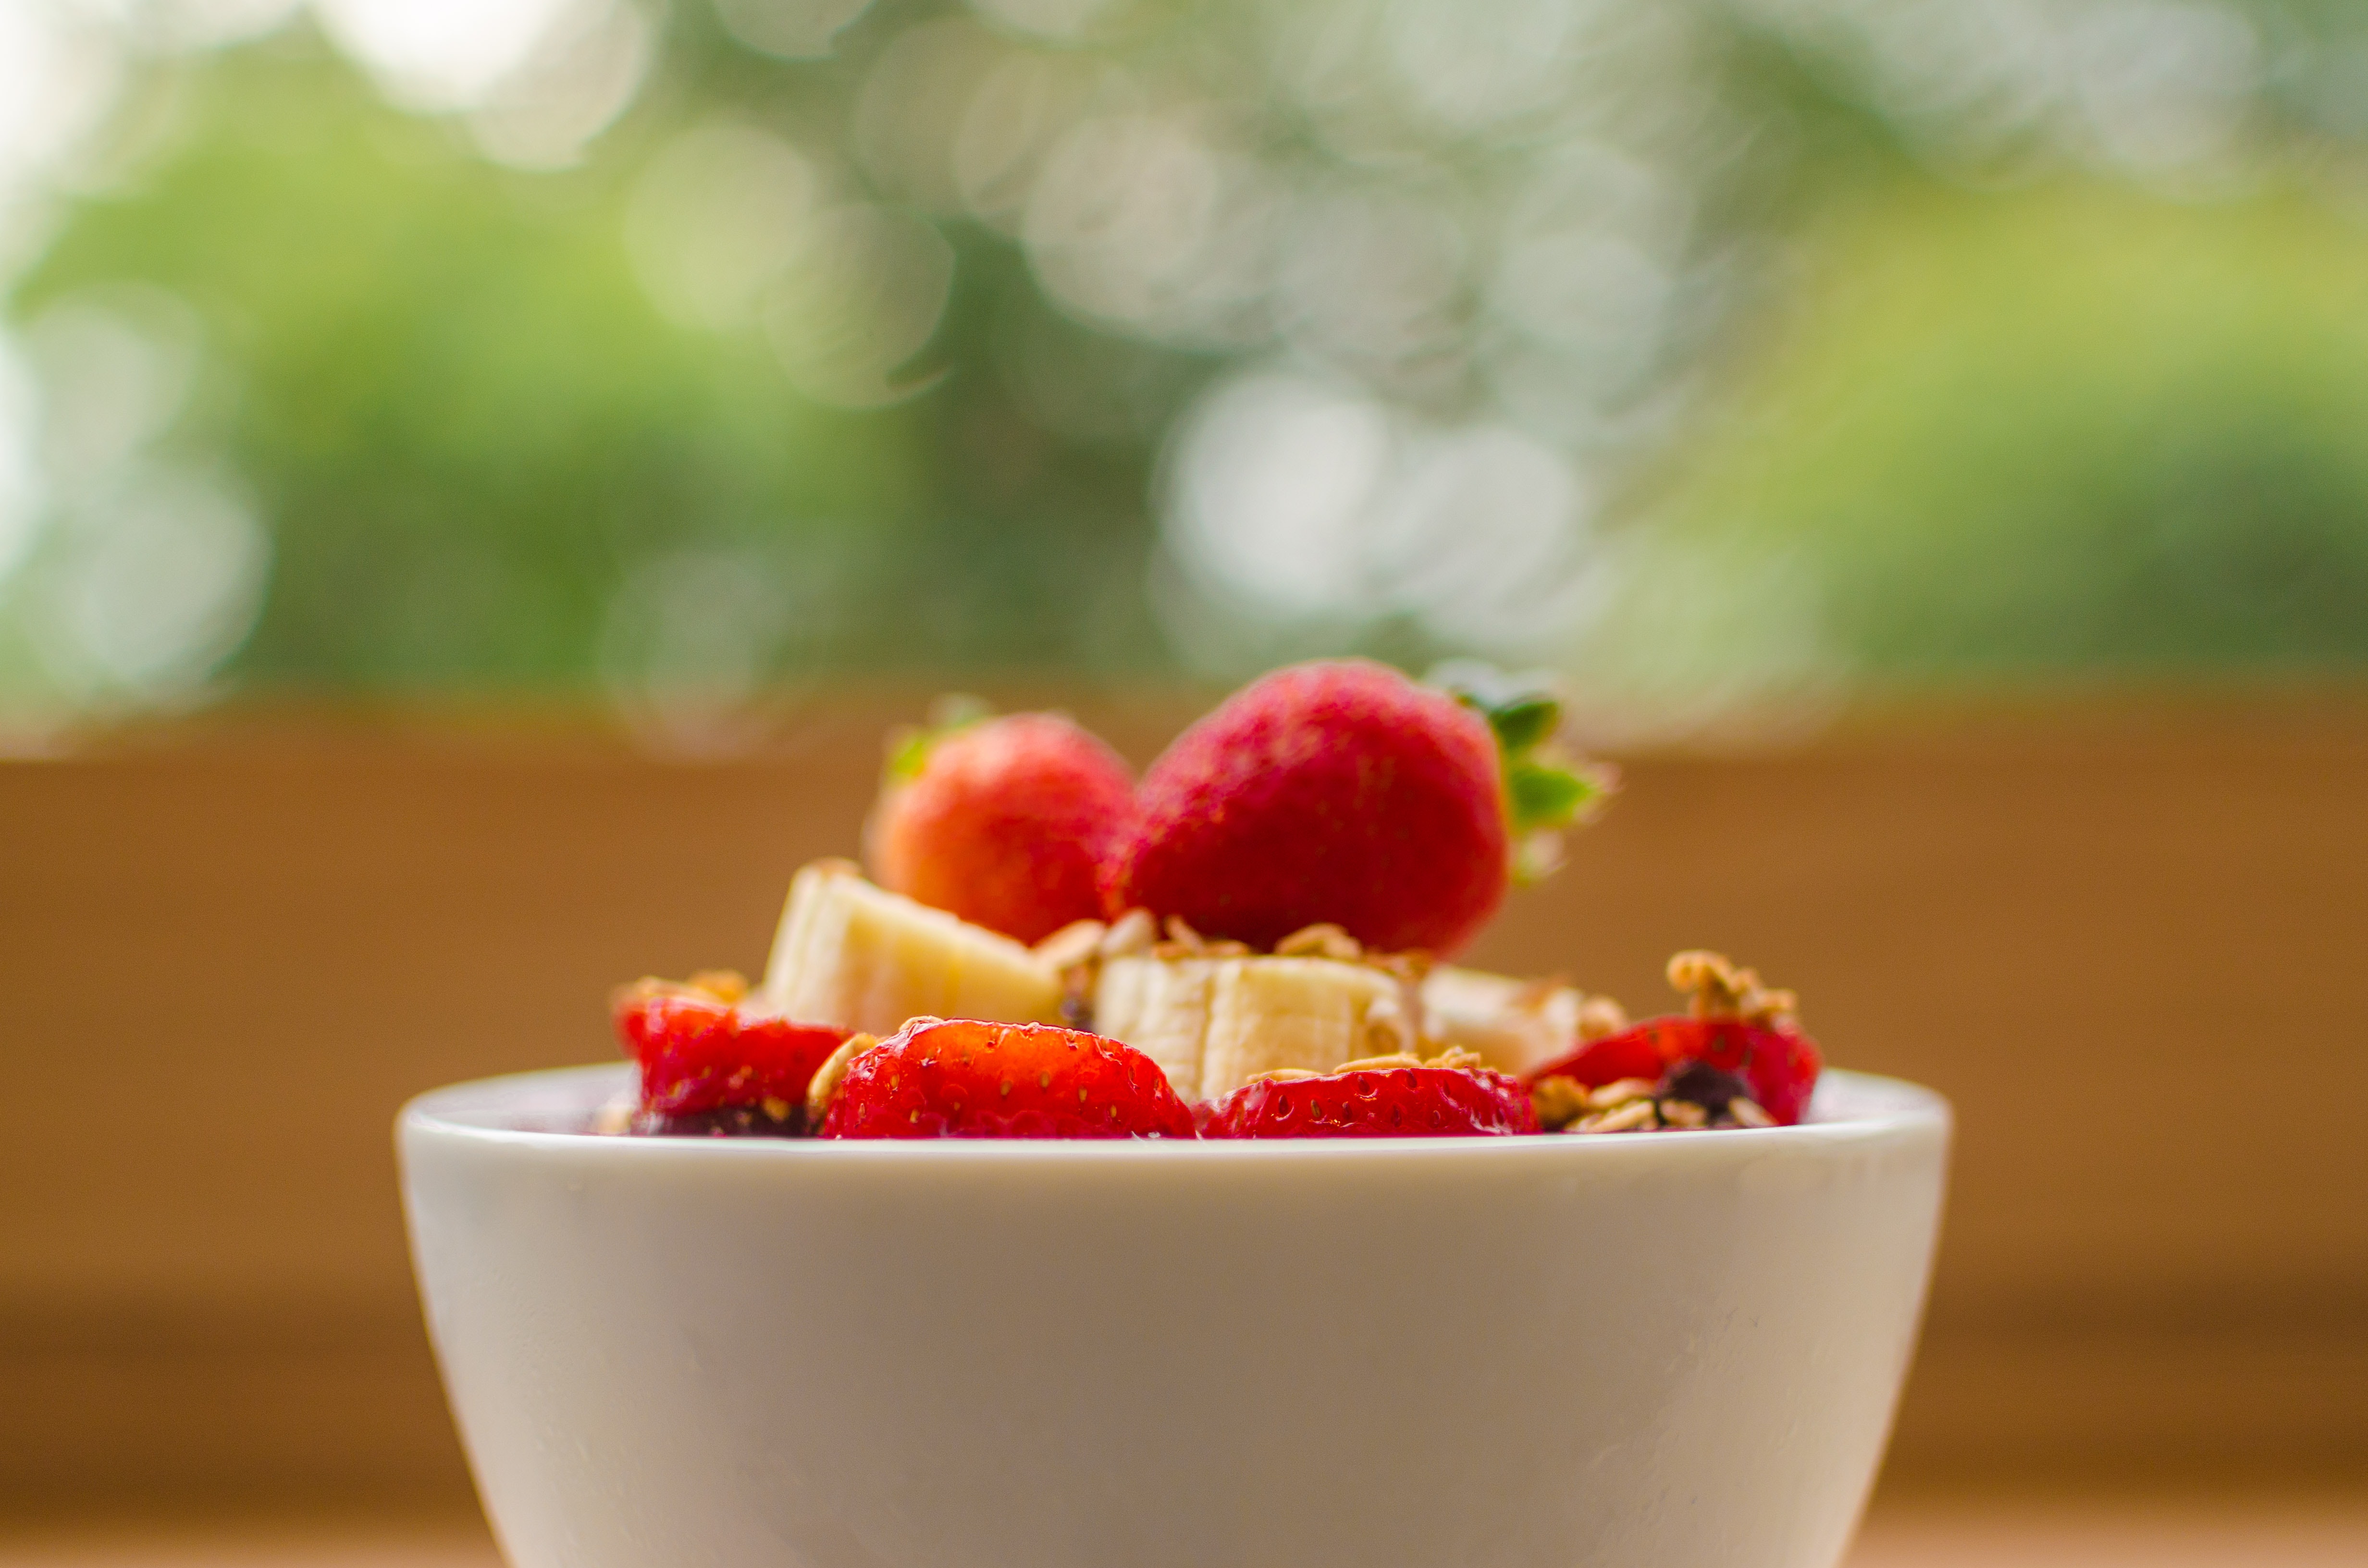
dessert, sweetness, food, vegetarian food, strawberry, frozen dessert, strawberries, dairy product, frozen yogurt, breakfast, superfood, fruit